James Kitson, 1st Baron Airedale

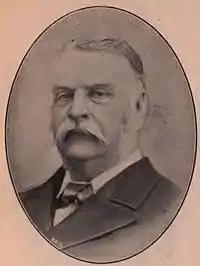
Sir James Kitson 1895

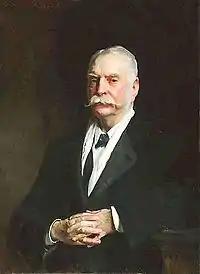
Lord Airedale, oil on canvas, John Singer Sargent, 1905

James Kitson, 1st Baron Airedale (22 September 1835 16 March 1911), PC, DSc, was an industrialist, locomotive builder, Liberal Party politician and a Member of Parliament for the Holme Valley. He was known as Sir James Kitson from 1886, until he was elevated to the peerage in 1907. Lord Airedale was a prominent Unitarian in Leeds, Yorkshire.